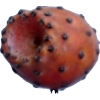
Label: cactus_fruit_red